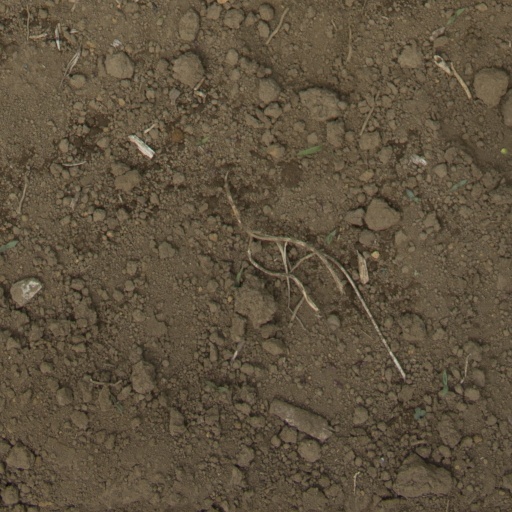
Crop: Jerusalem artichoke